Lady Margaret Beaufort

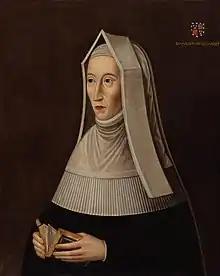
Anonymous 17th-century portrait of Margaret in widow's garb

Her tomb was created by Pietro Torrigiano, who probably arrived in England in 1509 and received the commission in the following year. The gilded bronze sculpture on the tomb depicts Margaret with her head resting on pillows and her hands raised in prayer, wearing garments characteristic of widowhood; the face was probably sculpted from a death mask. The black marble tomb is embellished with heraldic bronze insignia, including a yale, her heraldic badge, at her feet.